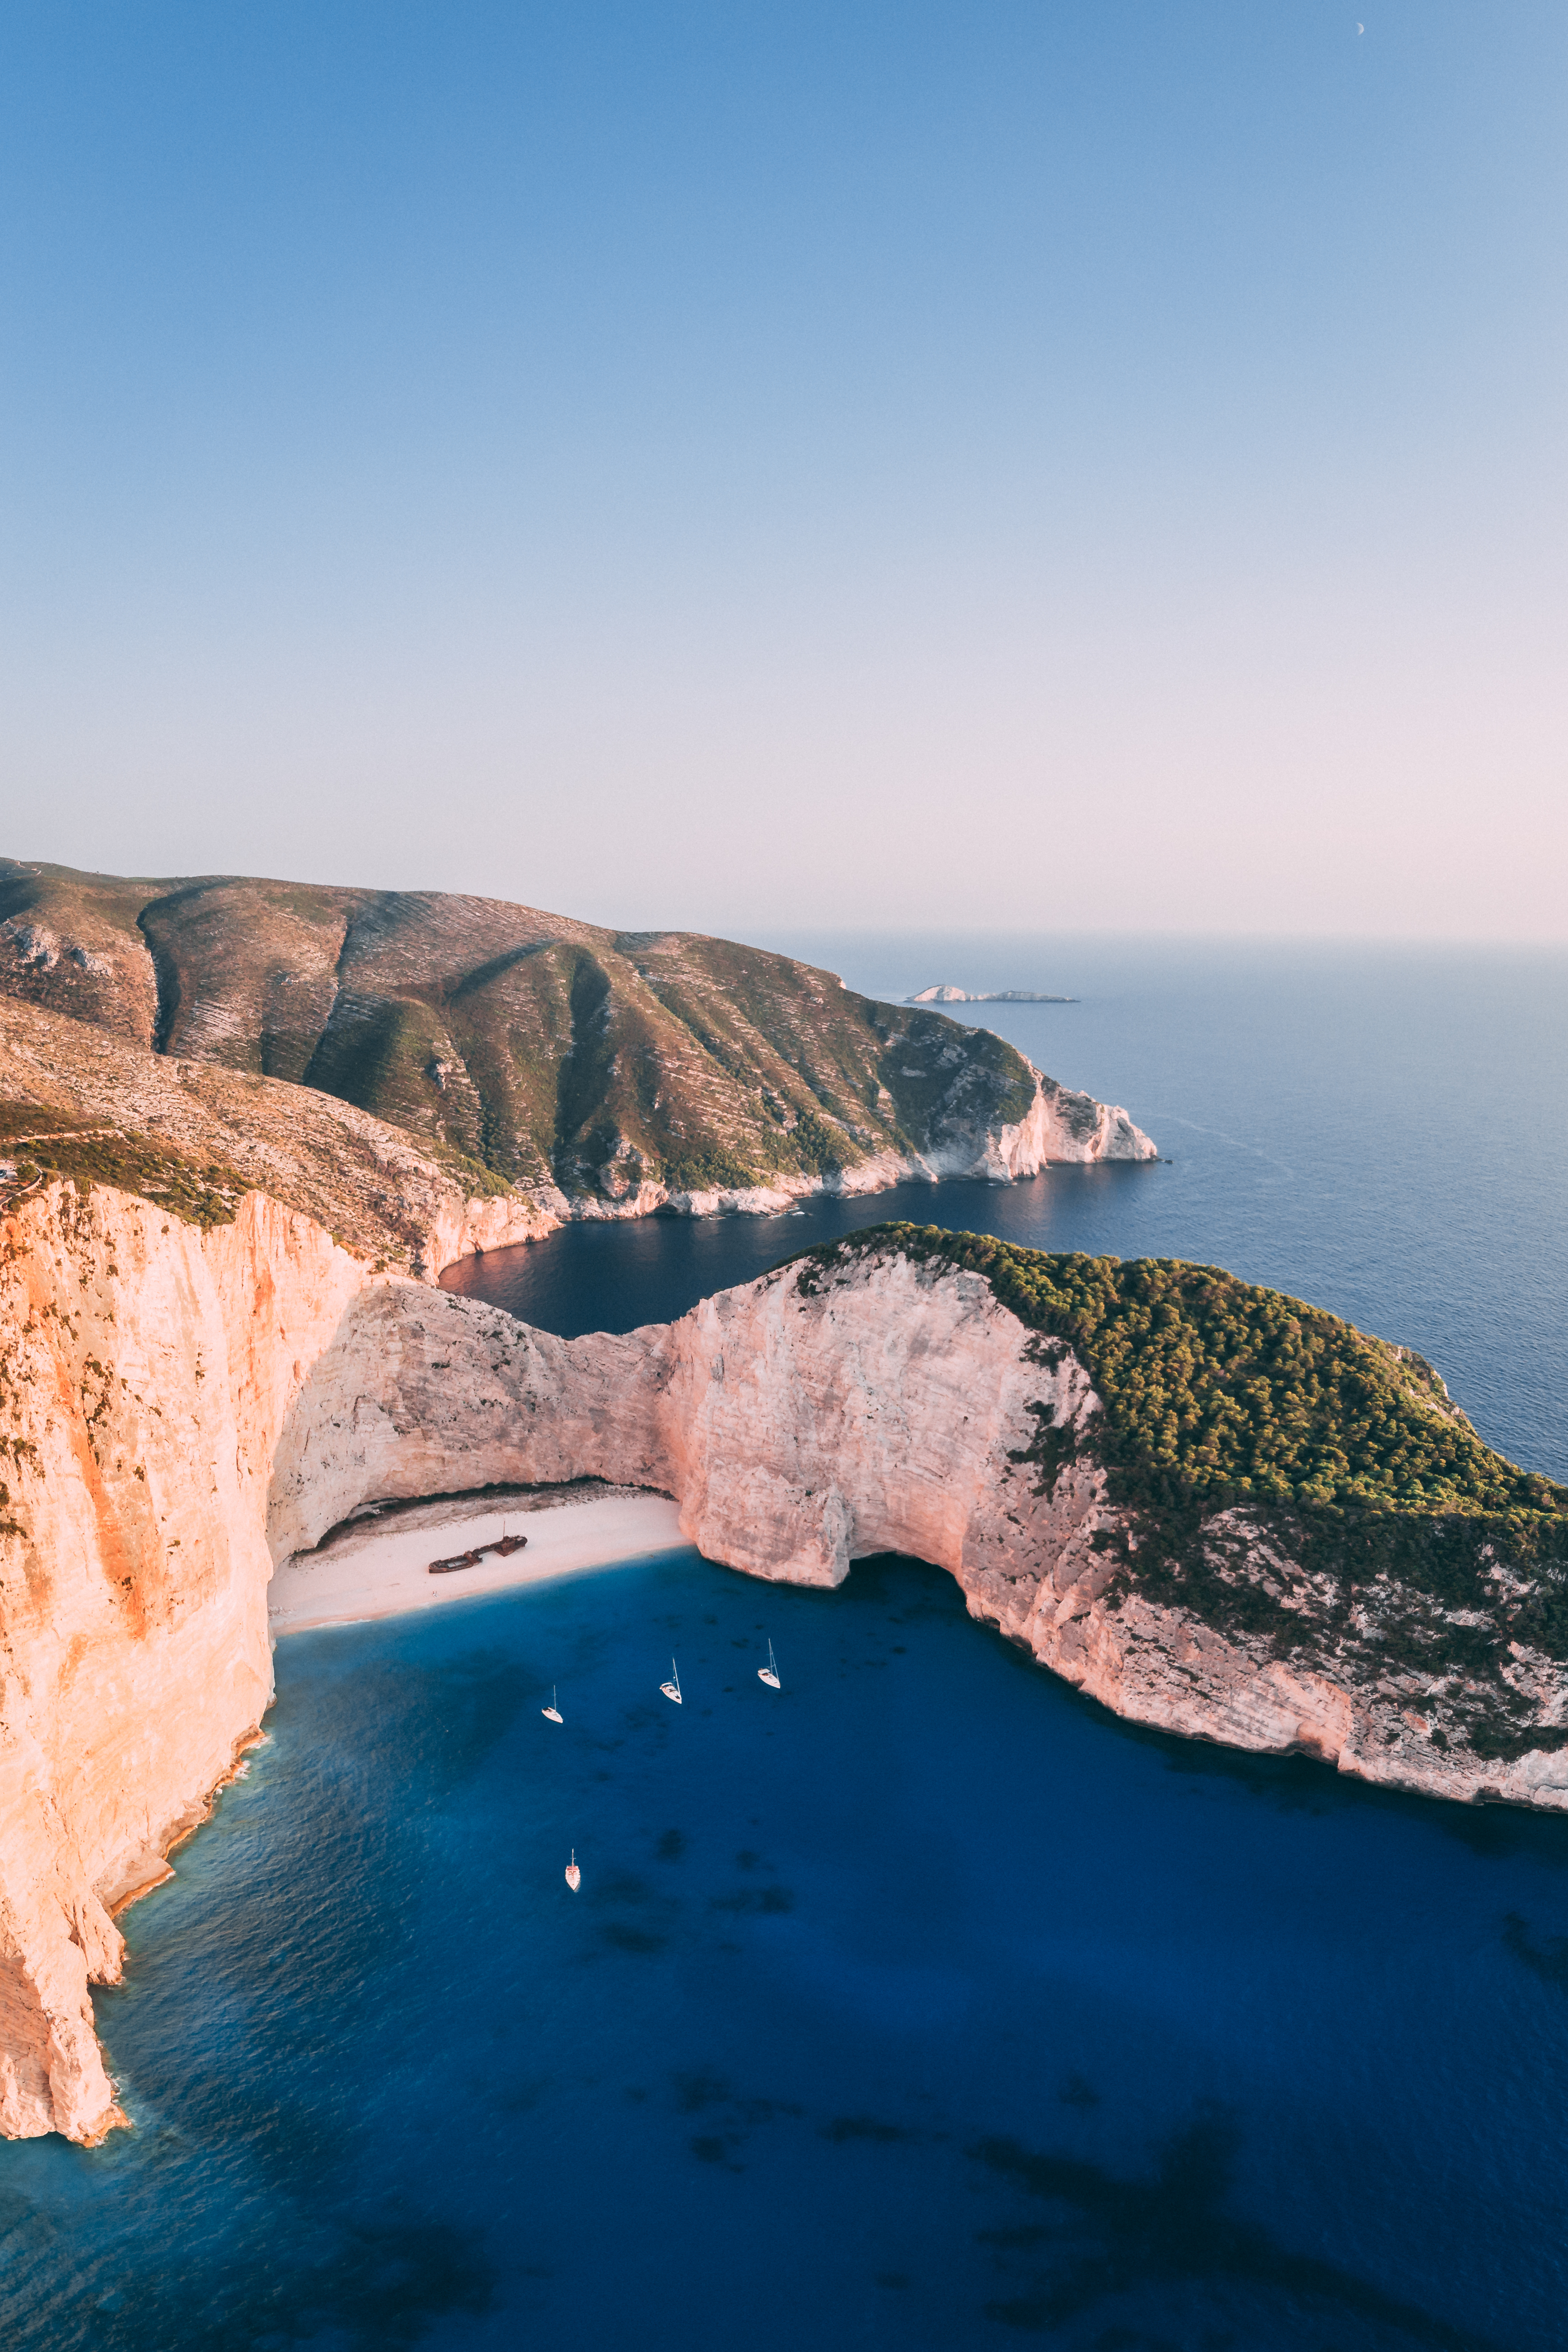
body of water, sea, coast, blue, cliff, headland, water, coastal and oceanic landforms, promontory, sky, azure, klippe, rock, formation, ocean, terrain, cape, cove, horizon, bay, inlet, vacation, bight, shore, geology, photography, tourism, landscape, peninsula, aerial photography, beach, escarpment, mountain, channel